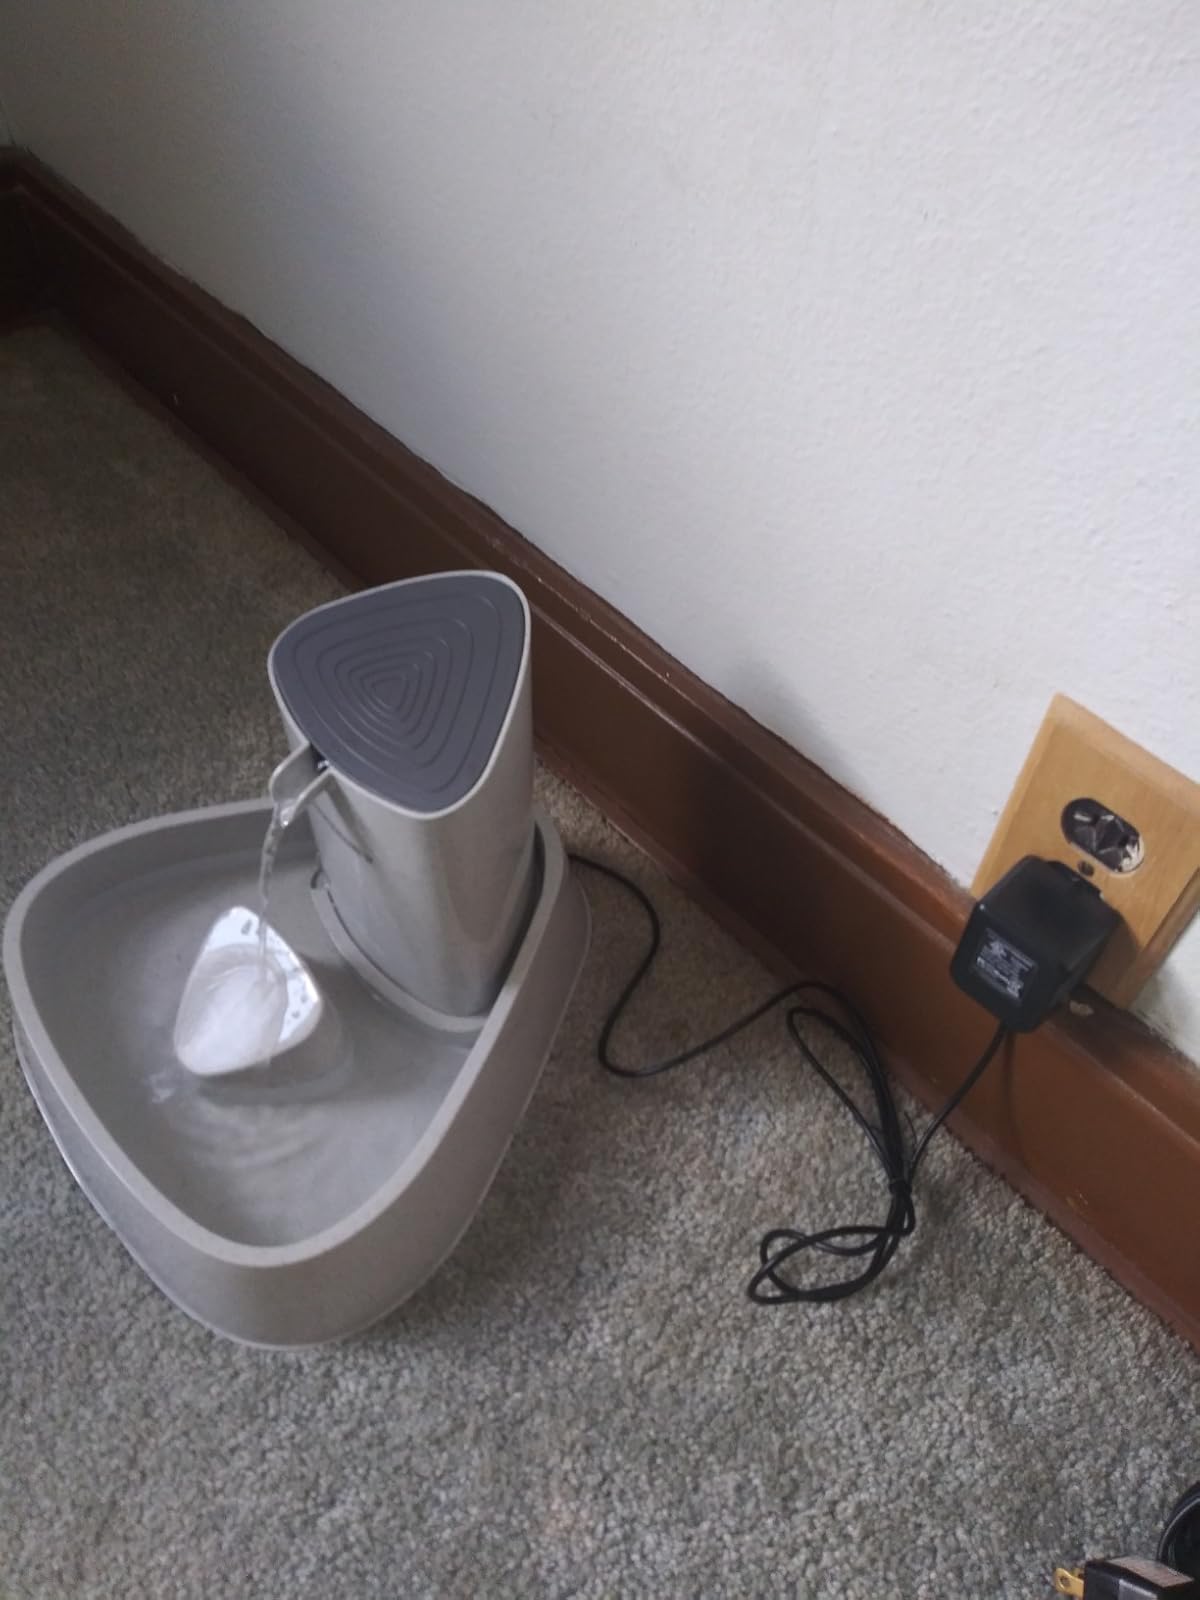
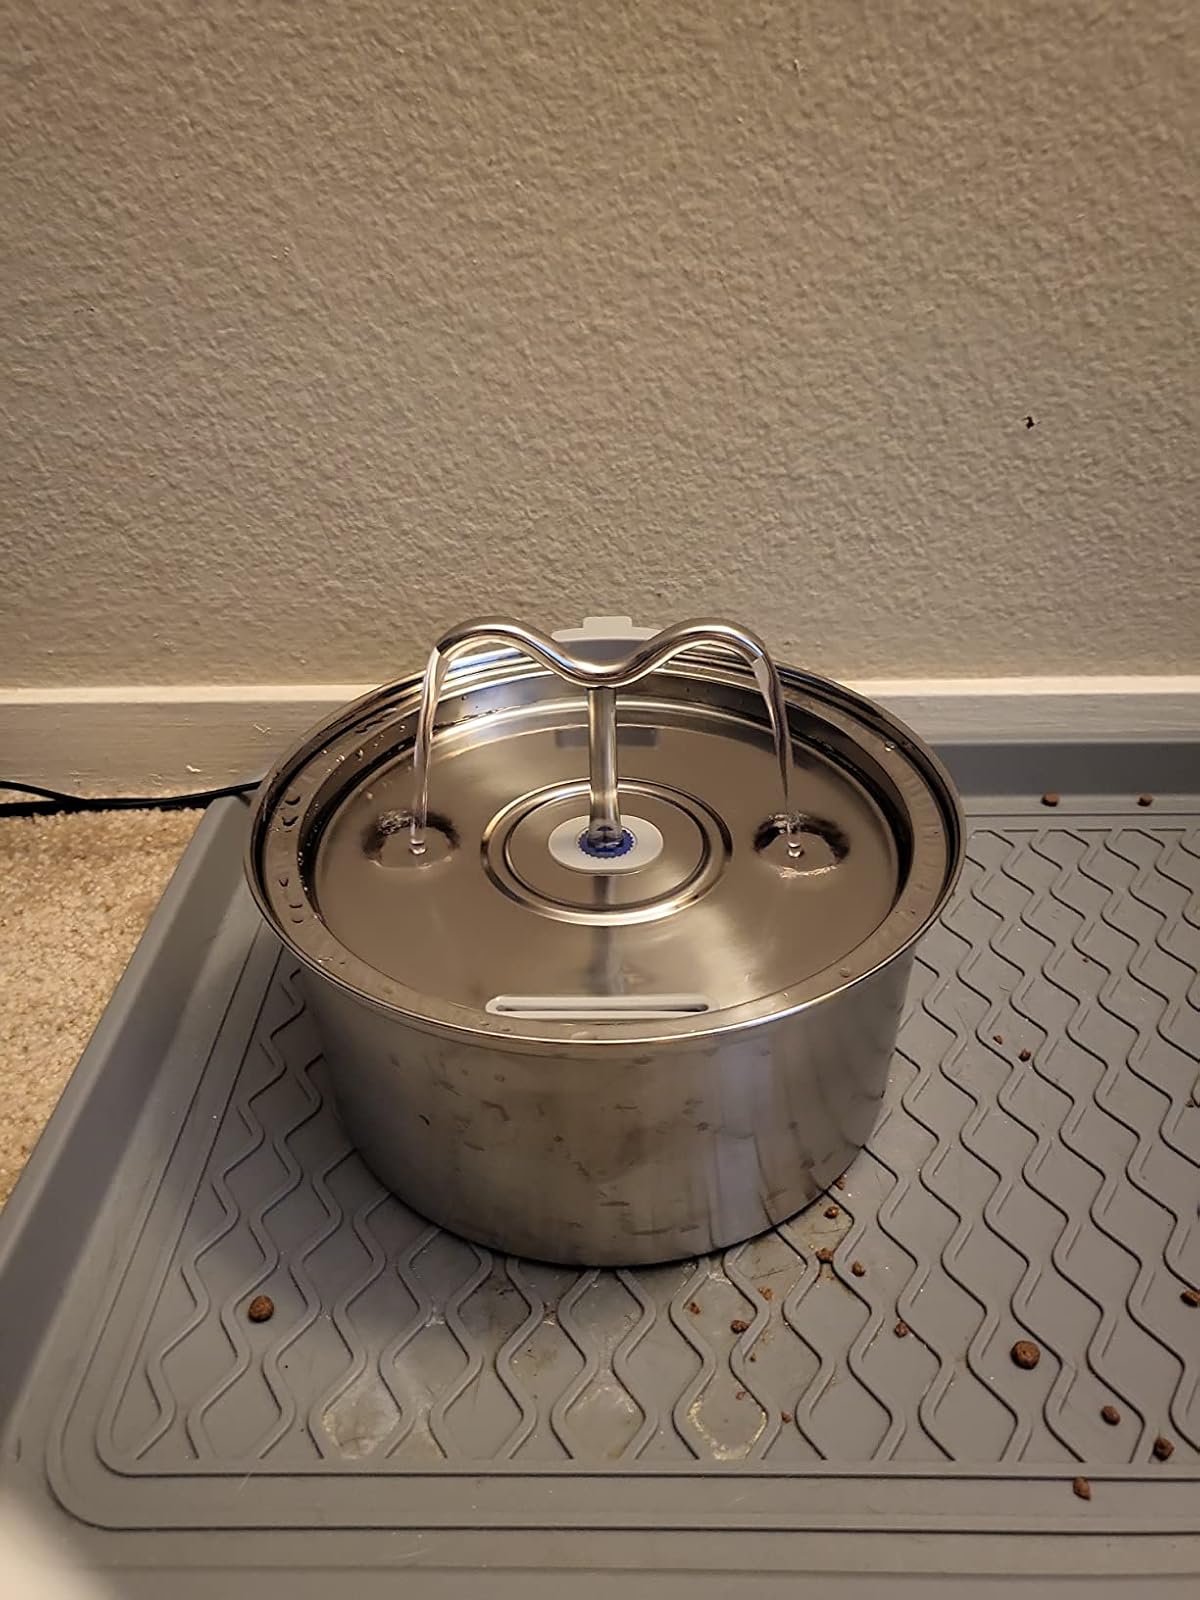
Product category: items_bowl
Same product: no